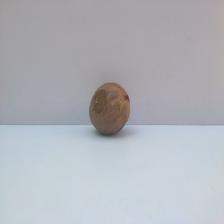
Size: Spoiled